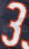
Number: 3